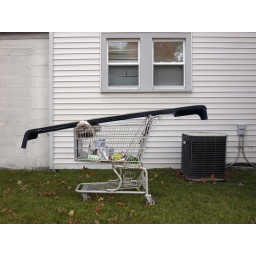
trick or treat a kart for karenevery historic house sided in plastic vinyl should have a matching plastic coated shopping cart!